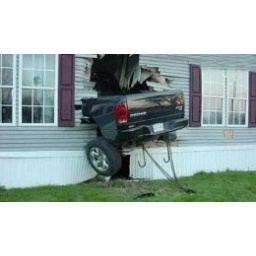
car in house